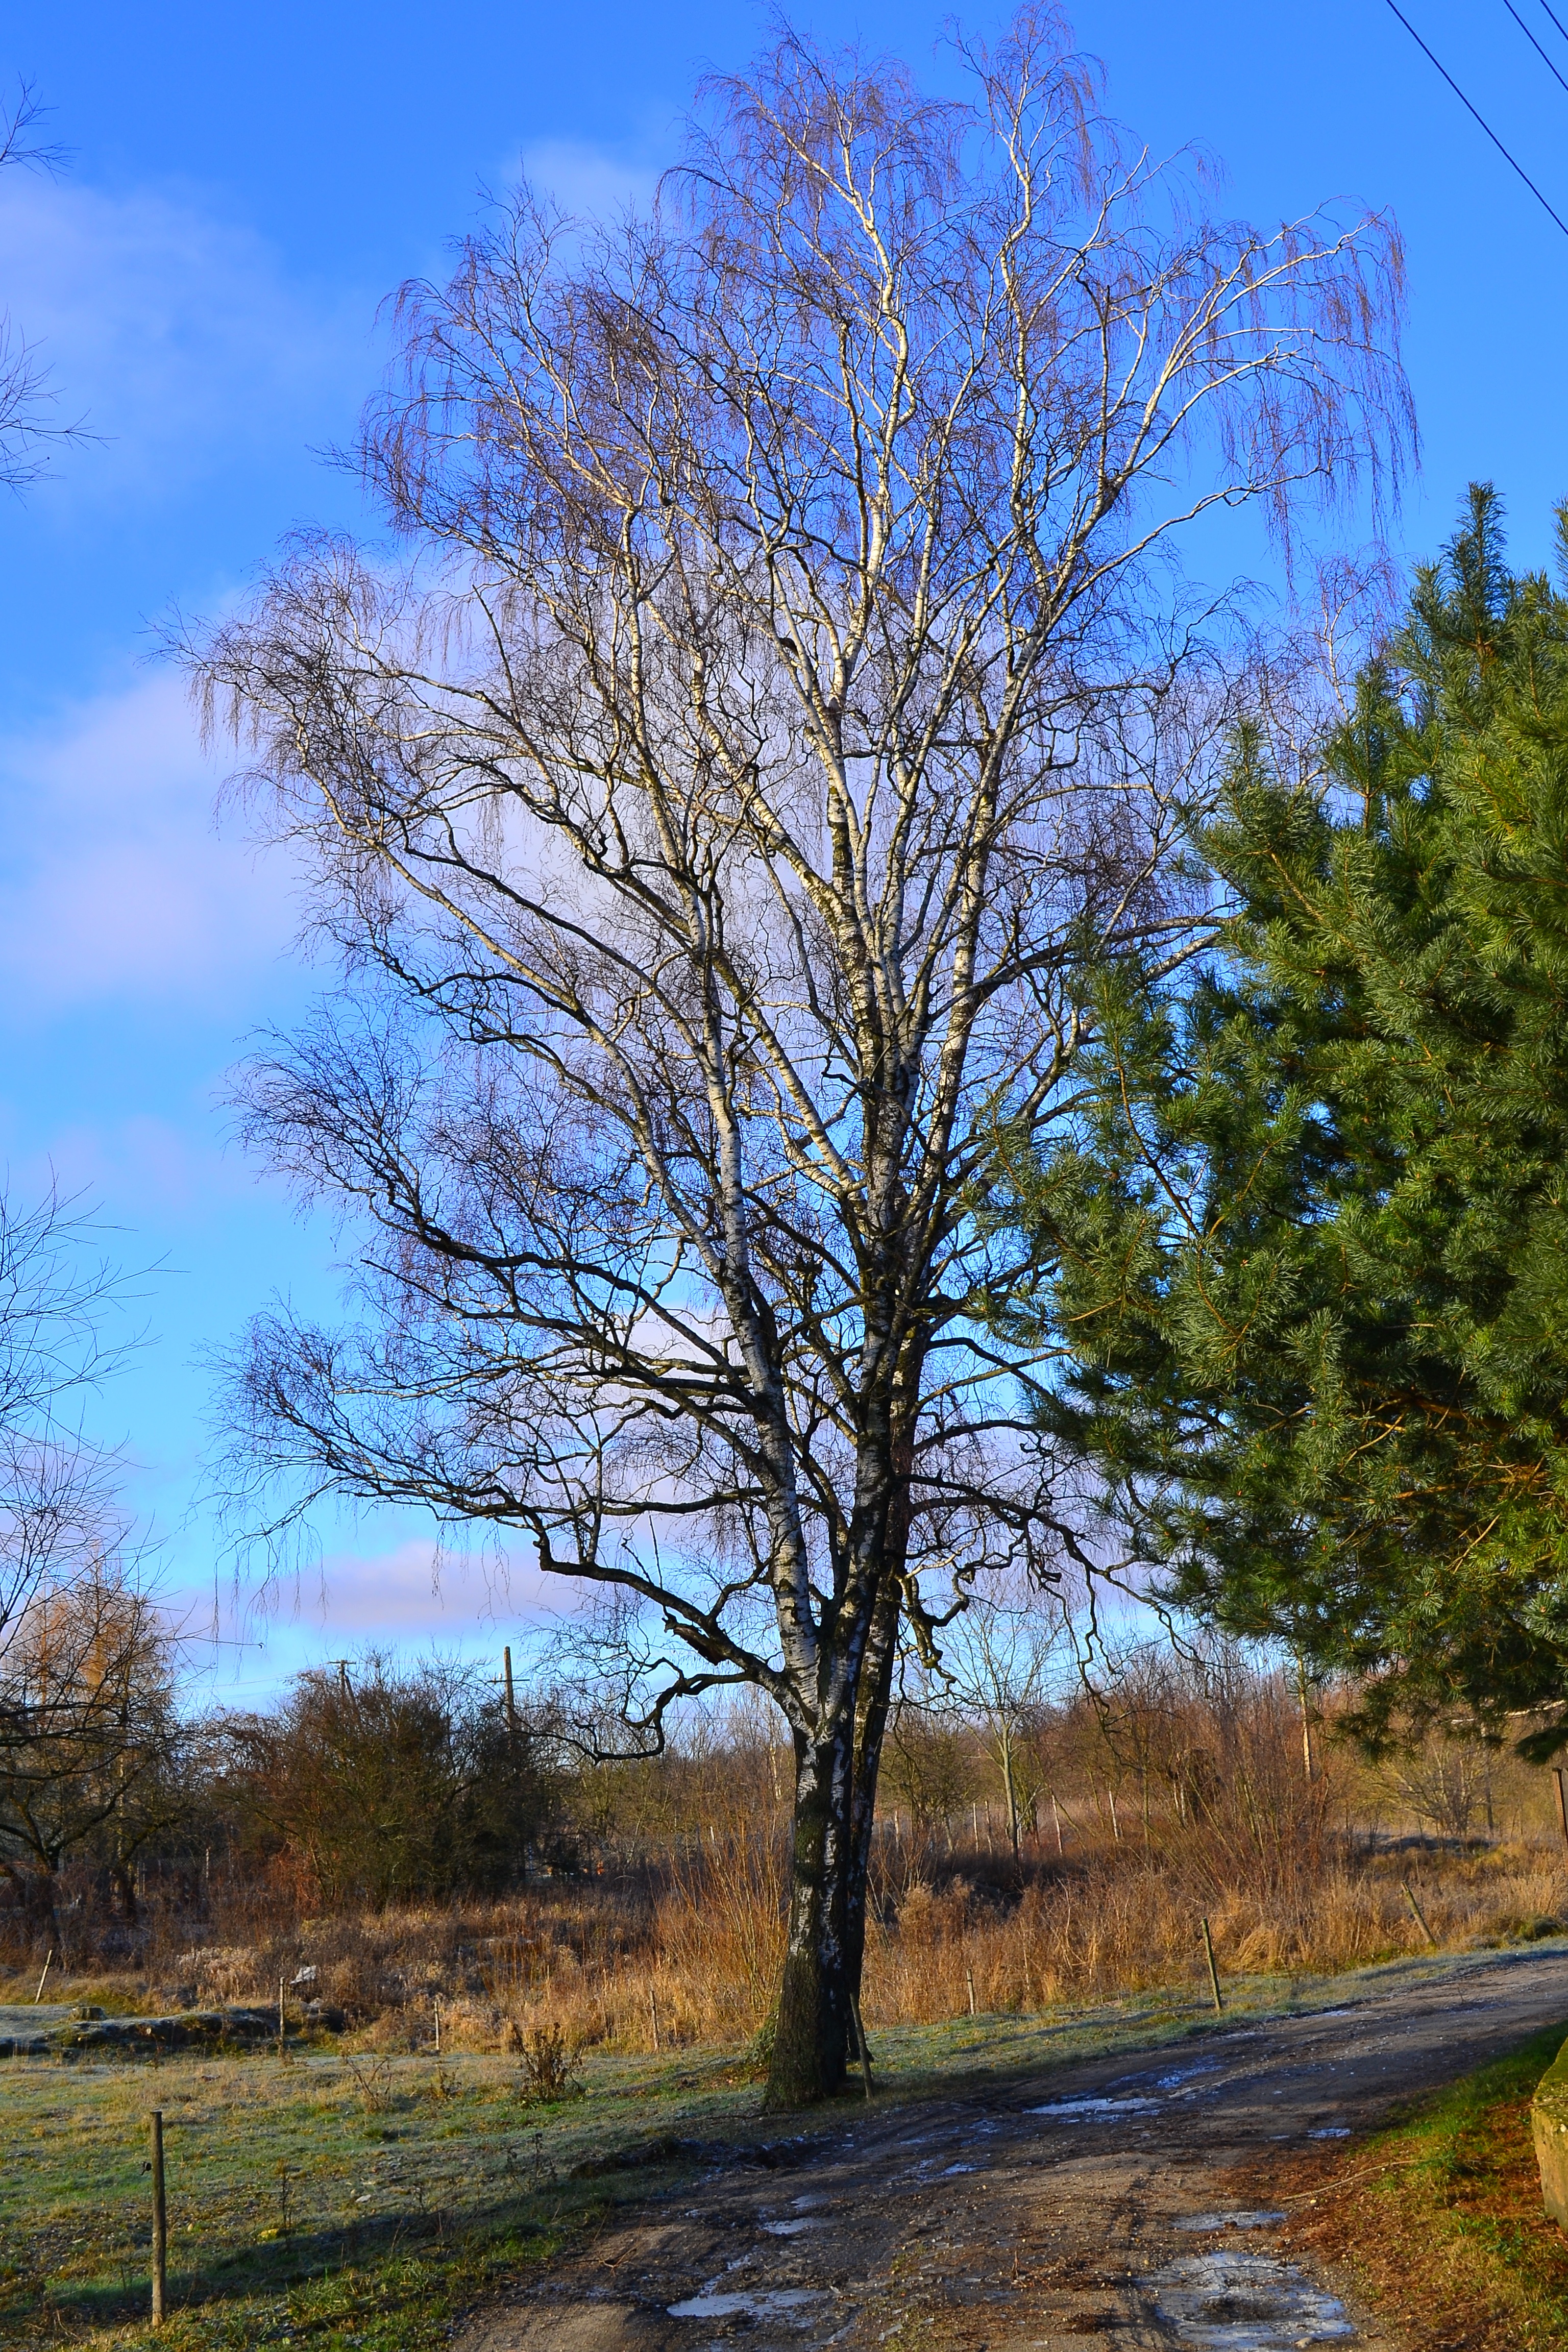
landscape, tree, nature, branch, plant, sky, meadow, leaf, flower, village, autumn, season, deciduous, way, woodland, ecosystem, rural area, flowering plant, woody plant, land plant